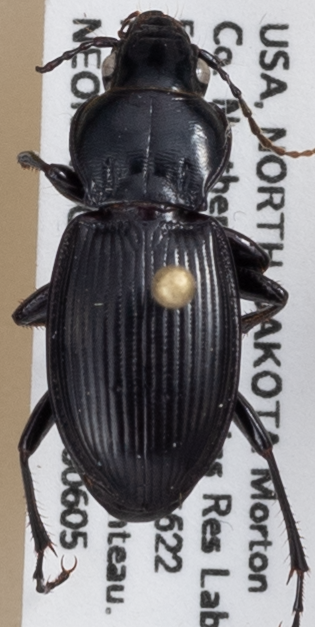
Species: Cyclotrachelus torvus
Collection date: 2018-06-05
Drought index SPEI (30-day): -0.404
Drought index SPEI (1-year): -0.17
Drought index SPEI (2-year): -0.212